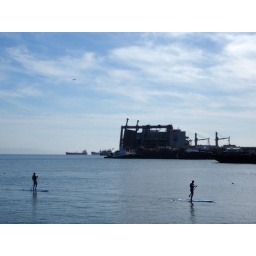
paddleboarders in the distance of San Francisco Bay by ATT Park with bird flying by